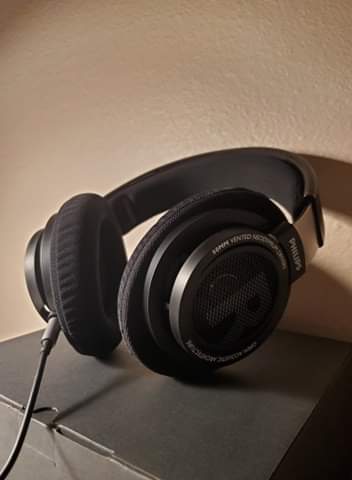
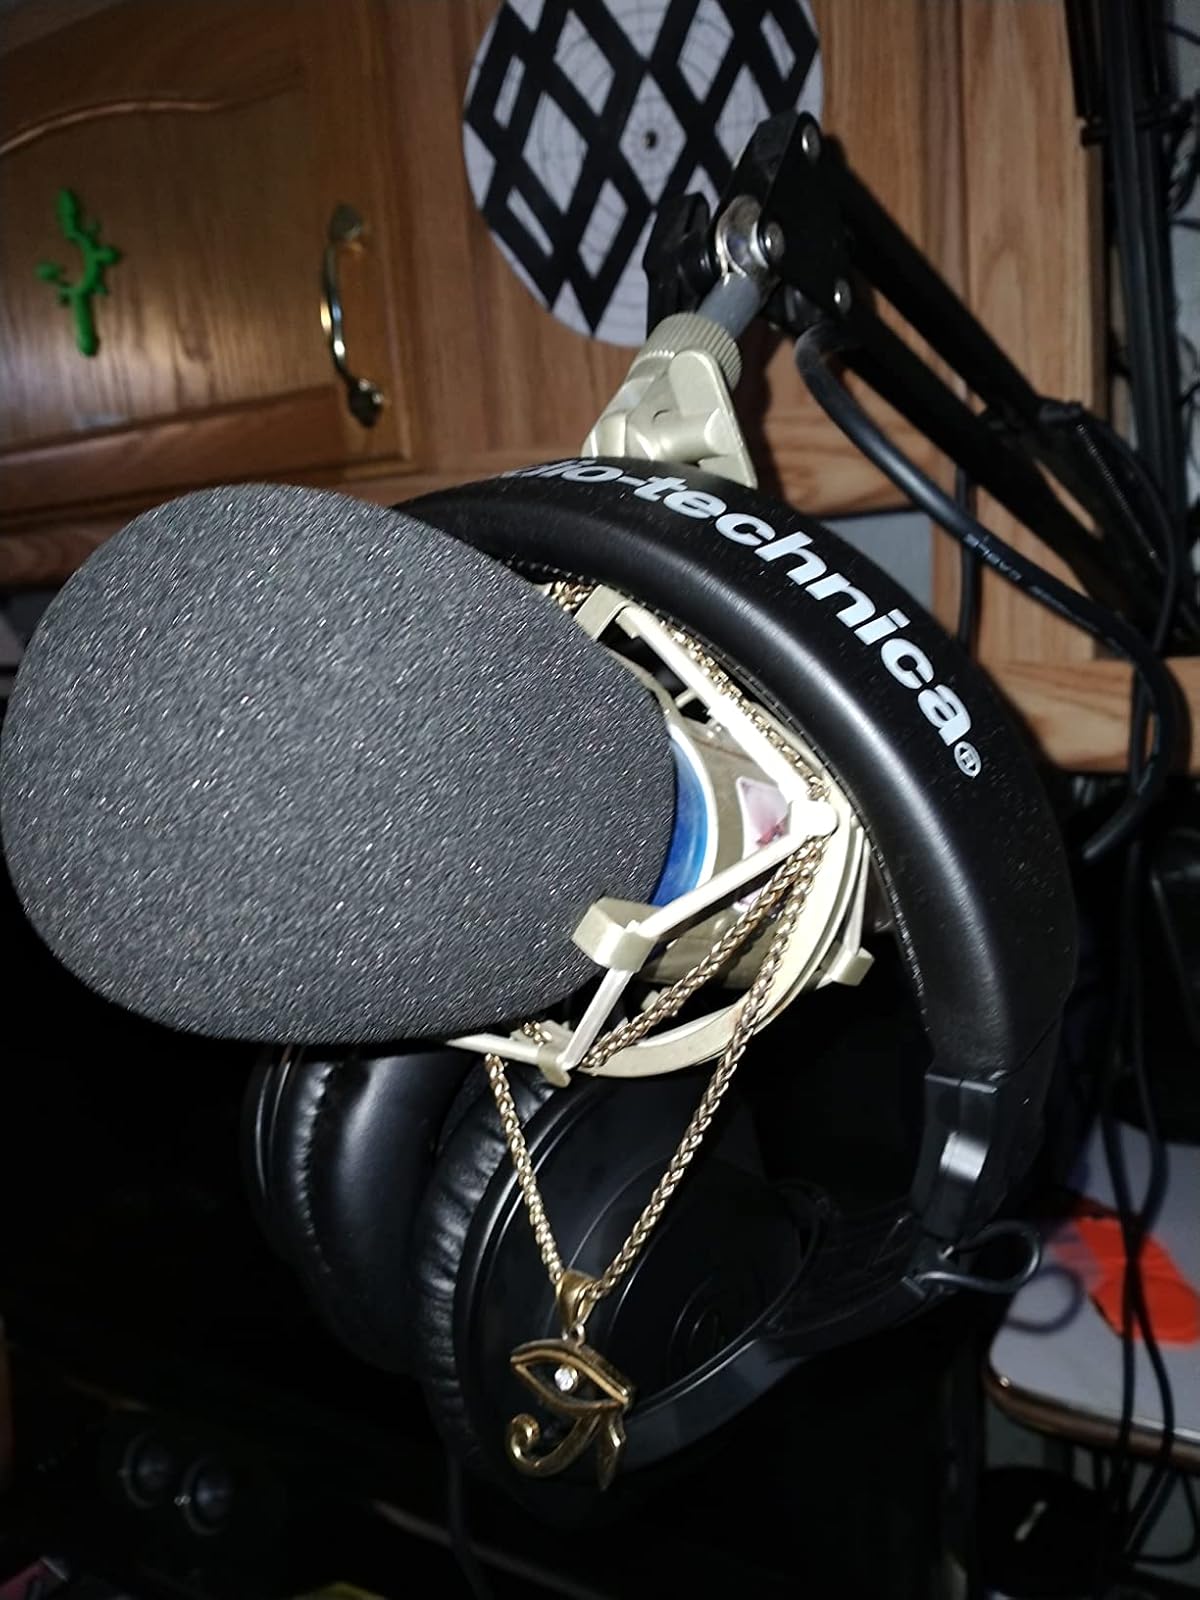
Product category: headphones
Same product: no